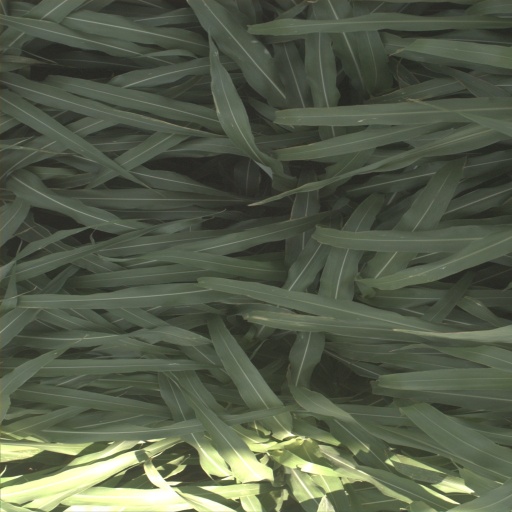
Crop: sorghum